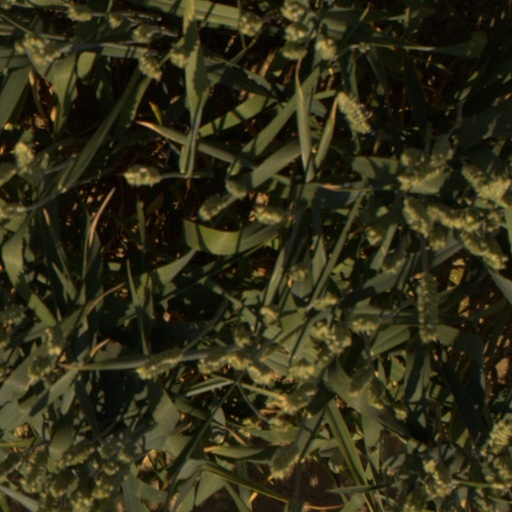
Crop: wheat